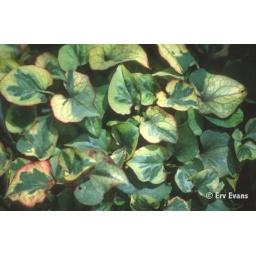
Common Name: Chameleon Plant. Scientific Name: Houttuynia cordata Varigated foilage with white near white flowers in late spring